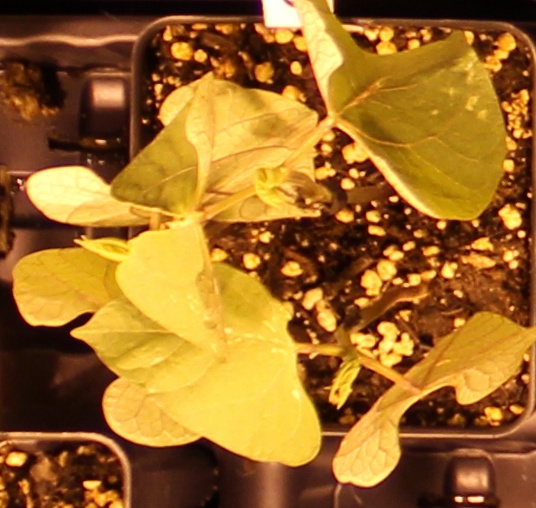
Label: Blackbean